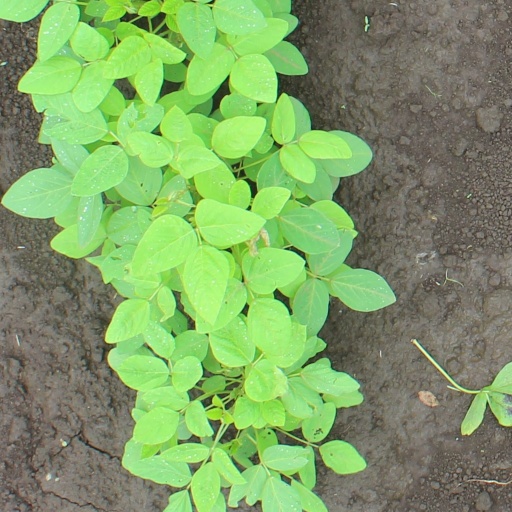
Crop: soybean